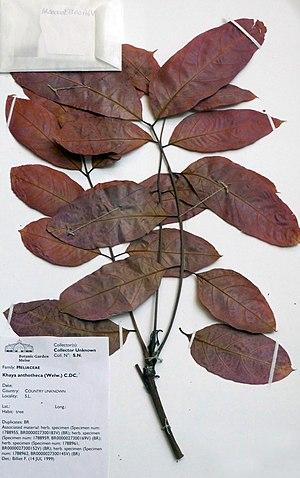
Khaya anthotheca à l'Africa Museum de Tervuren (Belgique). Prêté (?) par le Jardin botanique de Meise.
Khaya anthotheca est une espèce de plantes de la famille des Meliaceae.